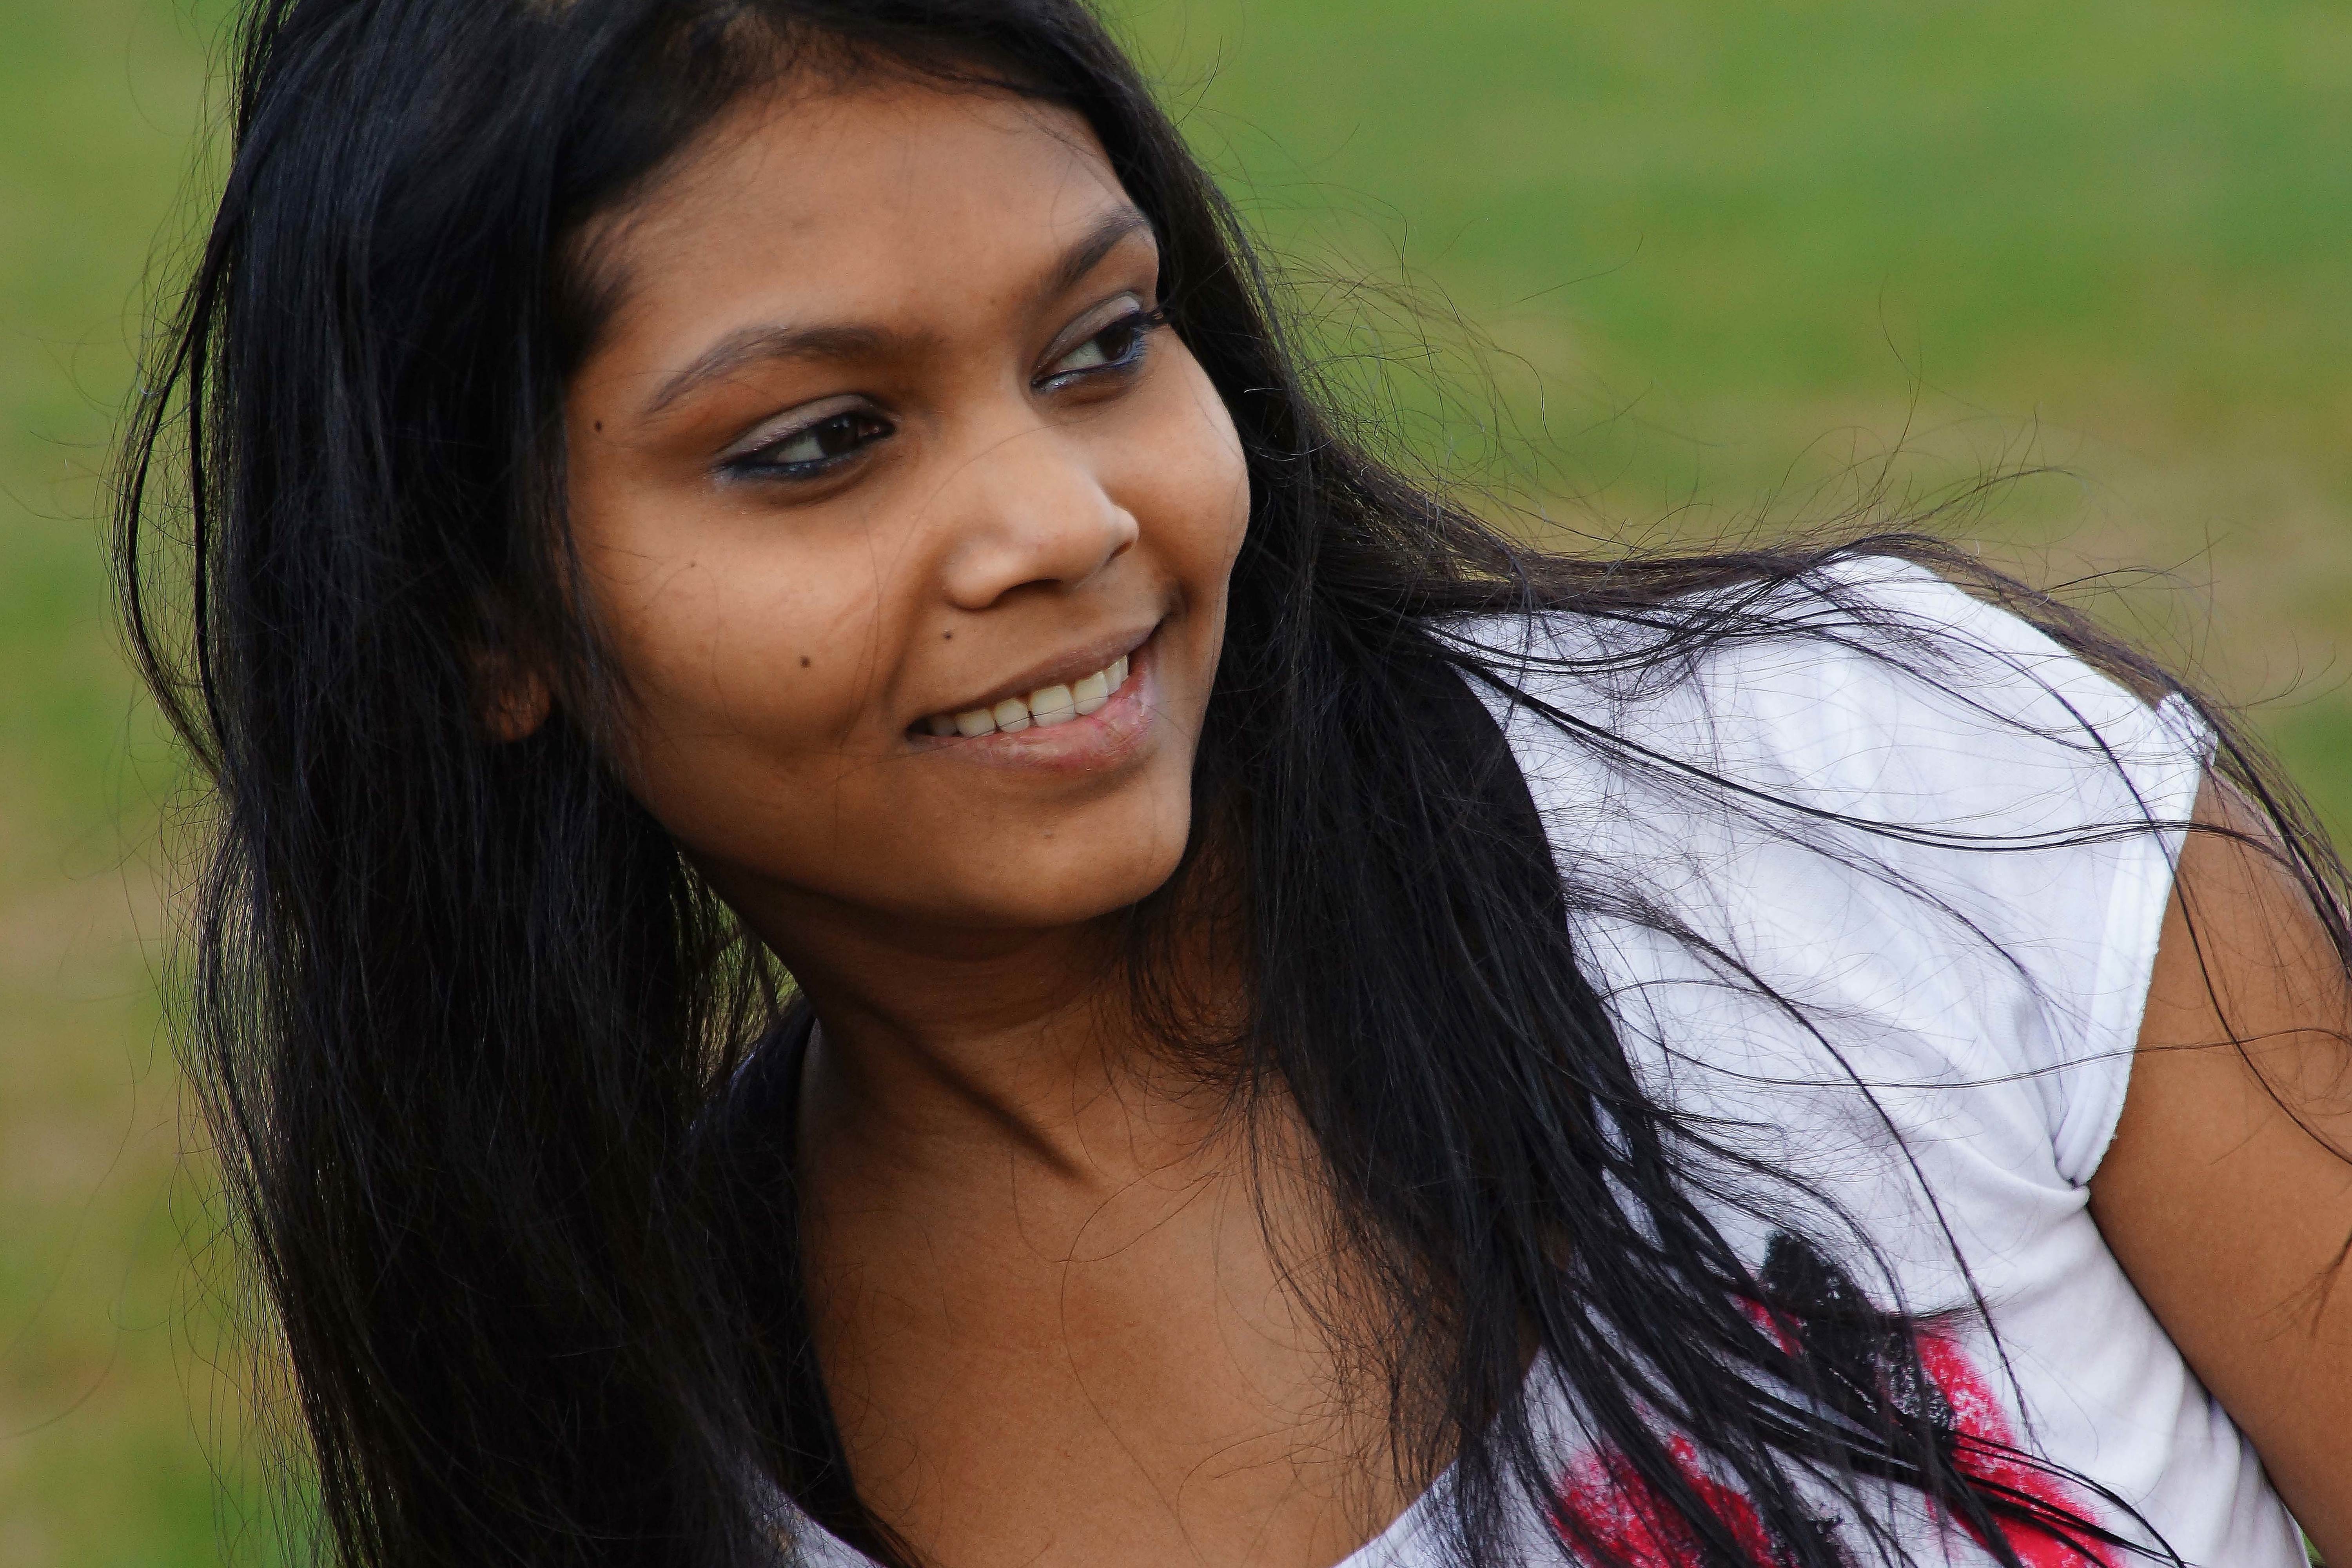
person, girl, woman, hair, photography, trunk, photo, leg, portrait, model, lady, facial expression, hairstyle, smile, long hair, close up, human body, black hair, face, eye, head, skin, beauty, organ, a77, emotion, g, ggl1, gaby1, xovesphoto, gphoto, gabrielcorua, kirti, xelodegalicia, sonya77v, sonyslta77v, abdomen, photo shoot, brown hair, portrait photography